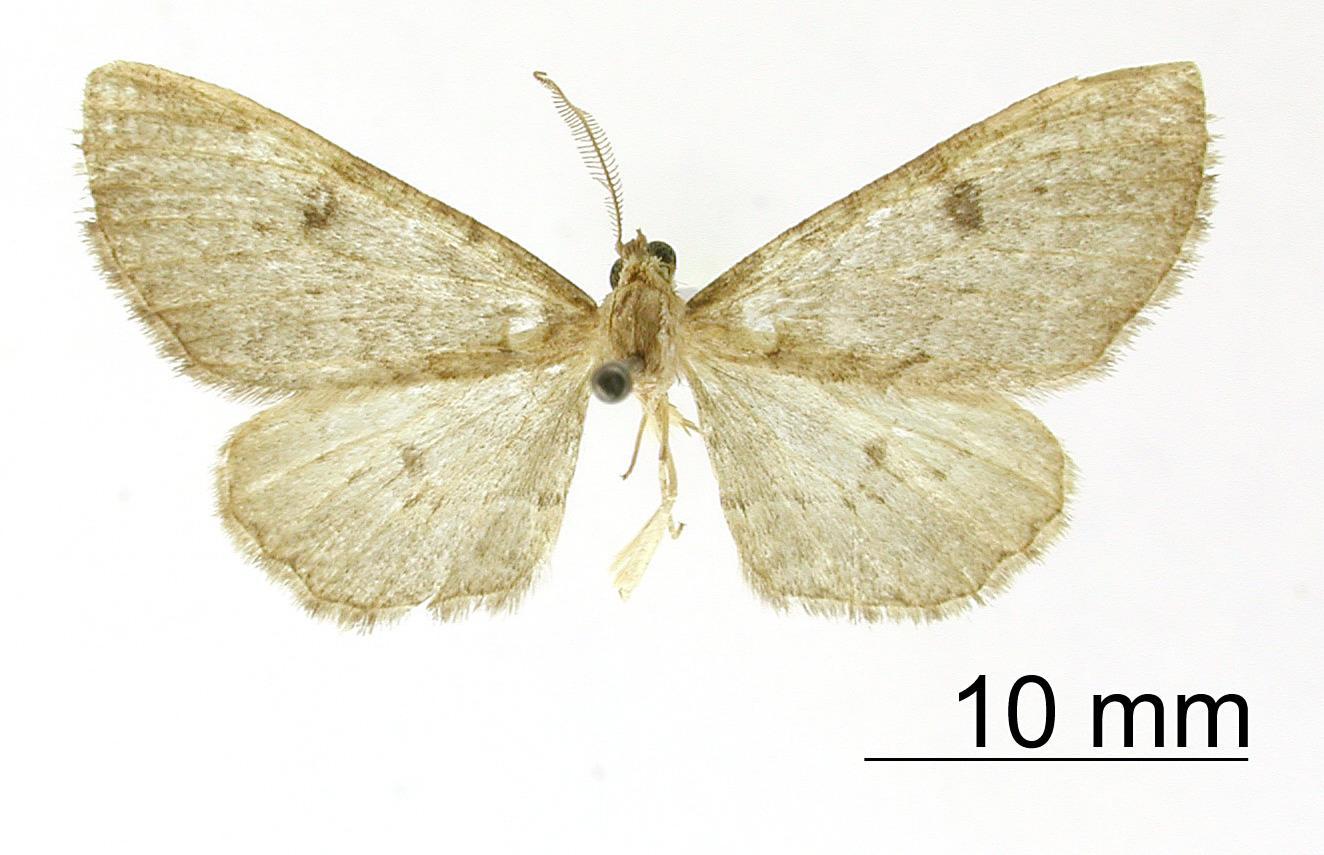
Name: Exelis mundaria
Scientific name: Exelis mundaria Dyar, 1916
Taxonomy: Animalia, Arthropoda, Insecta, Lepidoptera, Geometridae, Ennominae
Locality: Zacualpan, Mexico, Mexico